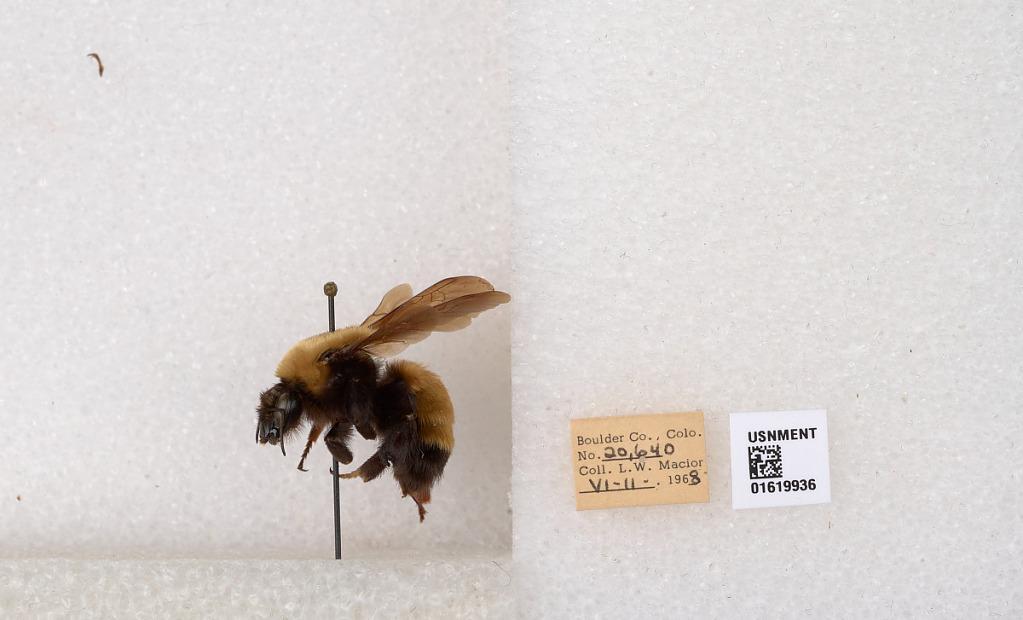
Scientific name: Bombus (Bombus) nevadensis Cresson